Economy of Afghanistan

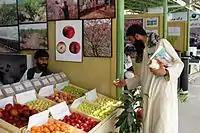
An agricultural show in Kabul, in 2009

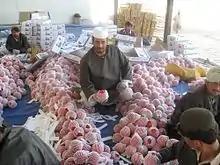
Workers processing pomegranates ("anaar"), which Afghanistan is famous for in Asia

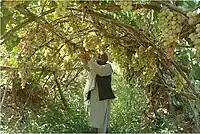
Afghan grapes

Afghanistan produces around 1.5 million tons of fresh fruits annually, which could be increased significantly. It is known for producing some of the finest fruits, especially pomegranates, grapes, melons, cherries and mulberries. Other fruits grown in the country include apples, apricots, figs, kiwi, oranges, peaches, pears, persimmons, plums, and strawberries. As of 2022, farming is entirely organic and steadily increasing. There are over 5,000 greenhouses in the country.